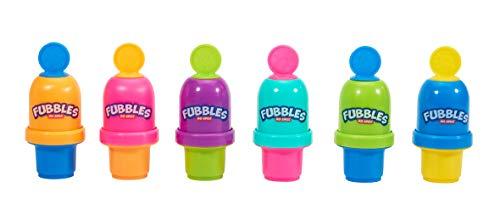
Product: Little Kids Fubbles No Spill Bubble Tumbler Mini 3 Pack Party Favor Set, Includes 2oz of bubble solution and a wand per bottle (assorted colors)
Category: Toys & Games | Sports & Outdoor Play | Bubbles
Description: Comes with 3 no-spill bubble tumbler minis in assorted colors.
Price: $13.20
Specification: ProductDimensions:2.2x3.5x4.8inches|ItemWeight:9.6ounces|ShippingWeight:12.8ounces(Viewshippingratesandpolicies)|DomesticShipping:ItemcanbeshippedwithinU.S.|InternationalShipping:ThisitemcanbeshippedtoselectcountriesoutsideoftheU.S.LearnMore|ASIN:B01926896Y|Itemmodelnumber:99630|Manufacturerrecommendedage:36months-15years